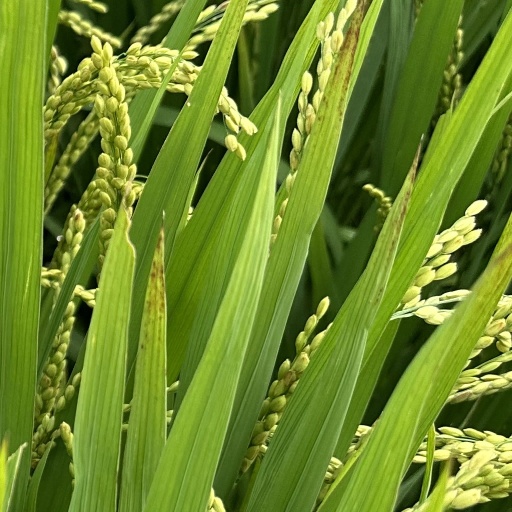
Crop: rice